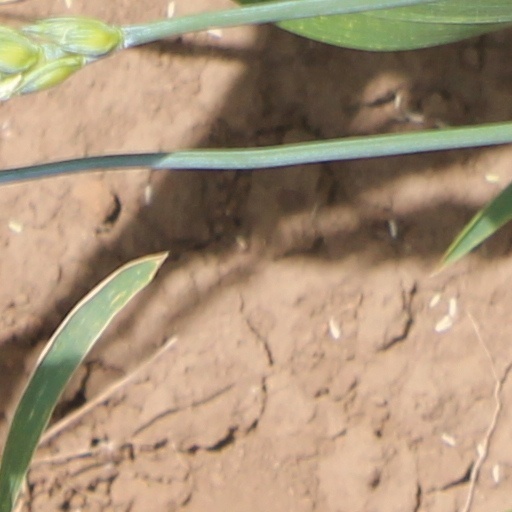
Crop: wheat